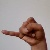
The image shows a hand gesture representing the letter 'J' in Indian Sign Language.